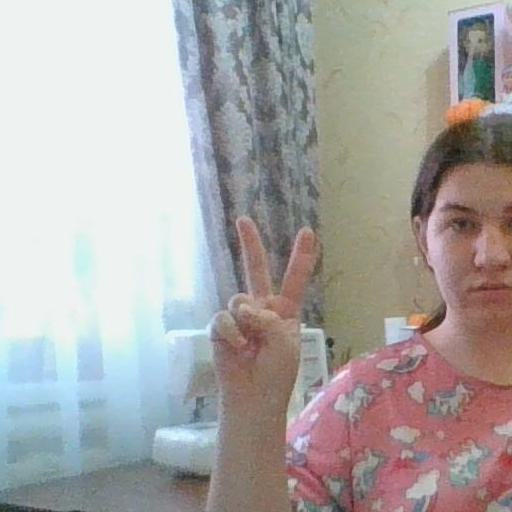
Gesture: peace